A Little Night Music (The Americans)

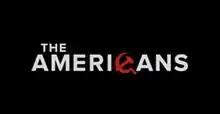

"A Little Night Music" is the fourth episode of the second season of the American television drama series "The Americans", and the 17th overall episode of the series. It originally aired on FX in the United States on March 19, 2014.